Spinach in the United States

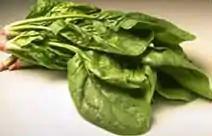
Spinach

Driven by fresh-market use, the consumption of spinach ("Spinacia oleracea") has been on the rise in the United States. Per capita use of fresh-market spinach averaged during 2004–2006, the highest since the mid-1940s. The fresh market now accounts for about three-fourths of all US spinach consumed. Much of the growth over the past decade has been due to sales of triple-washed, cello-packed spinach and, more recently, baby spinach. These packaged products have been one of the fastest-growing segments of the packaged salad industry.